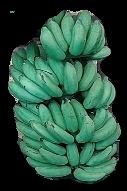
Variety: elakki-bale
Grade: grade1